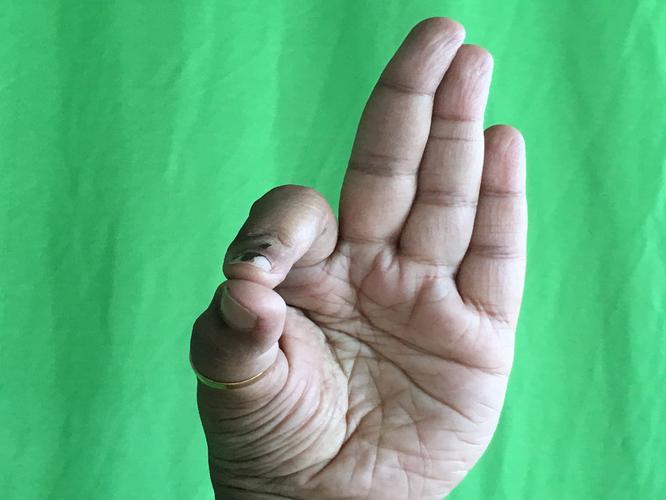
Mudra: Aralam
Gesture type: single_hand